Zuzana Čaputová

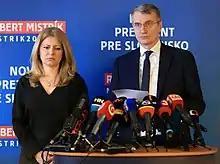
Čaputová and Robert Mistrík, initially a front-runner who withdrew from the race and endorsed her

Čaputová won the first round of the election on 16 March 2019, with 40.57% of the vote. She then defeated her second-place opponent, Maroš Šefčovič, by around 58% to 42% in the second run-off round on 30 March 2019. The second-round turnout of just 41.79% was the lowest for any round of voting in that type of election in Slovakia. The number of votes with which Čaputová was elected to office was also the lowest for any directly elected Slovak president to date. Her presidential inauguration took place on 15 June 2019 during a special session of the National Council in Bratislava.